Ulrich Ramé

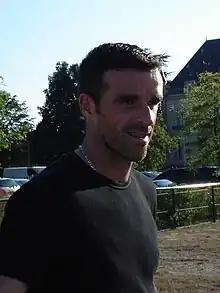
Ramé in 2005

Ulrich Jean Eugène Ramé (born 19 September 1972) is a French former professional footballer who played as a goalkeeper.